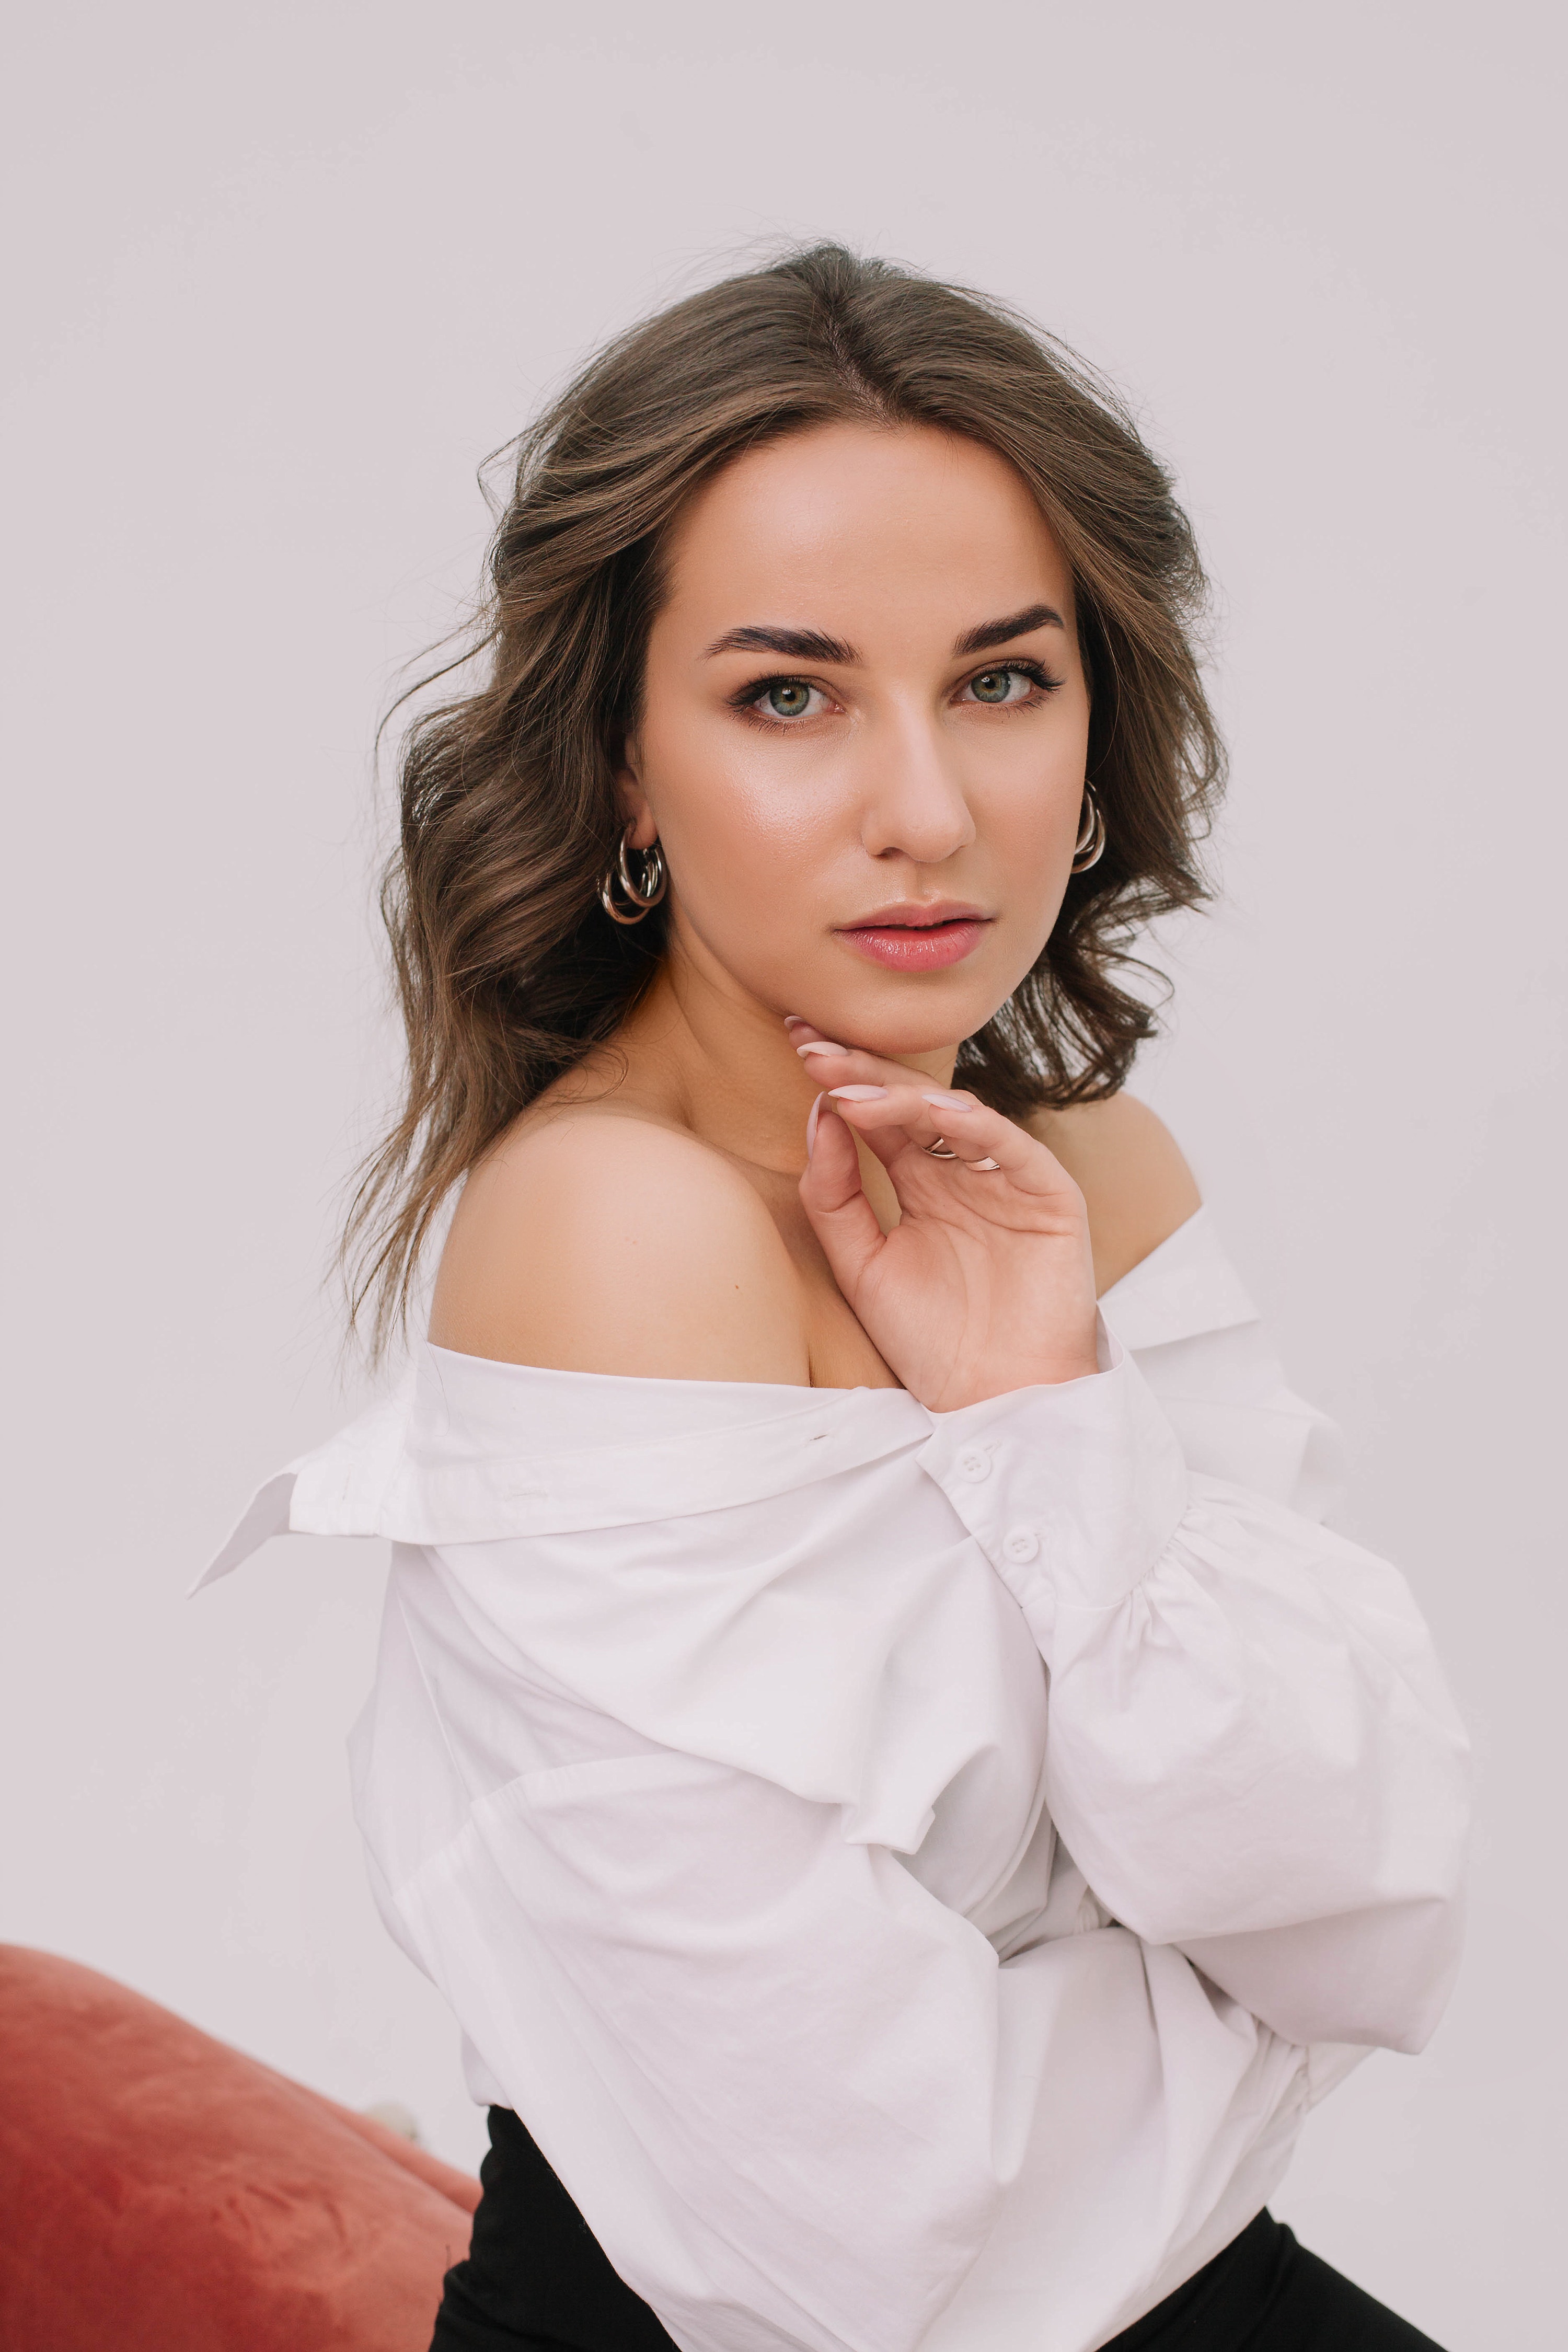
woman, beauty, face, skin, head, lip, shoulder, eyebrow, eye, eyelash, neck, flash photography, sleeve, waist, makeover, gesture, comfort, fashion design, thigh, black hair, layered hair, fashion model, knee, long hair, gown, happy, formal wear, blond, human leg, day dress, jewellery, event, flooring, elbow, abdomen, brown hair, fur, wrist, fashion accessory, chest, cocktail dress, haute couture, hair coloring, art model, portrait photography, sitting, portrait, photo shoot